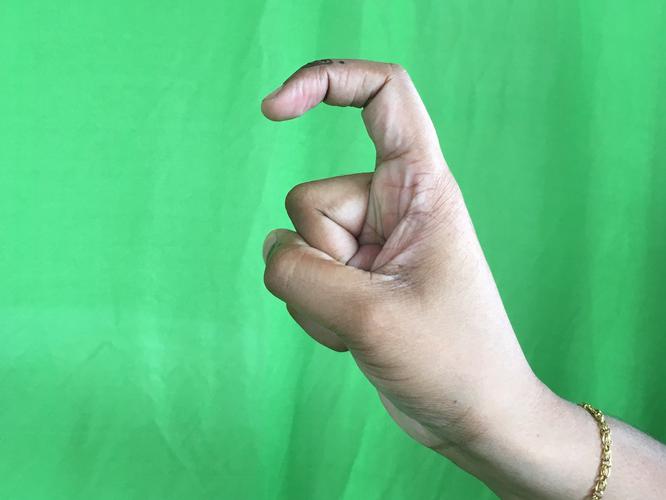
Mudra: Tamarachudam
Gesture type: single_hand